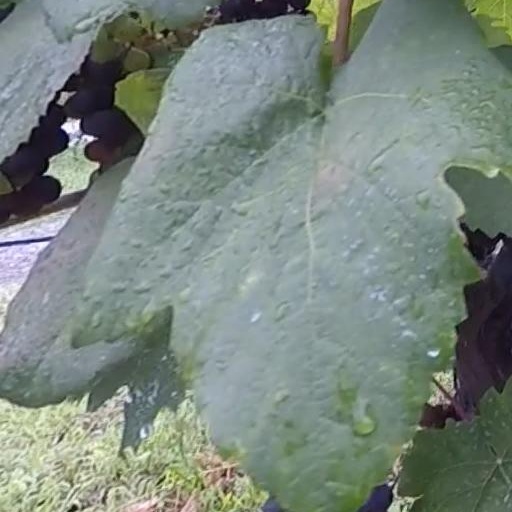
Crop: grape